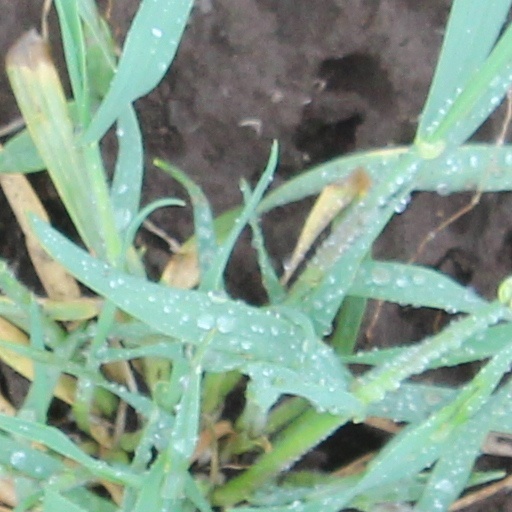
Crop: wheat